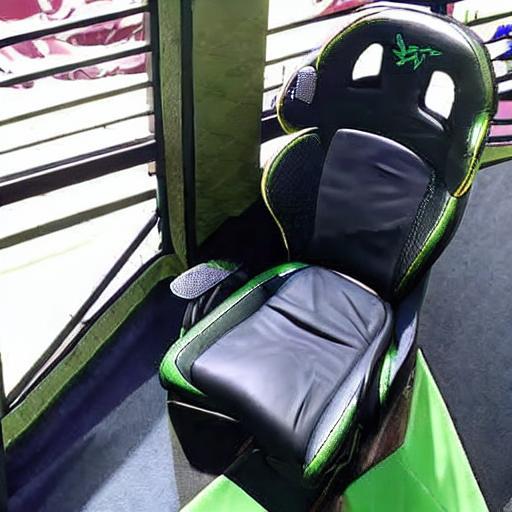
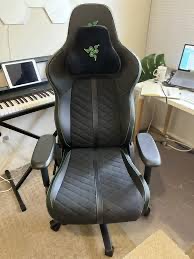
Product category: items_chair
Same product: no